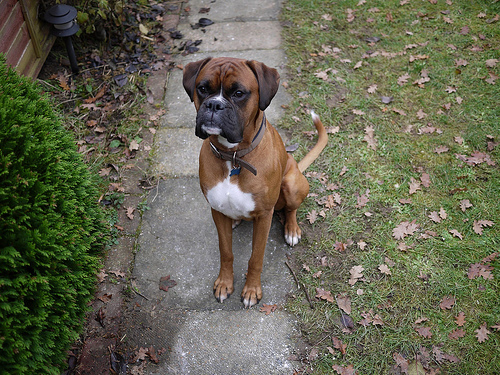
Breed: boxer